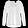
Label: Shirt